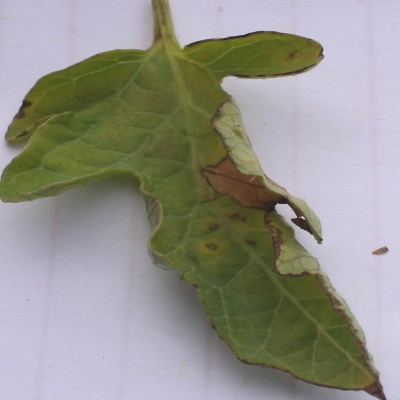
Crop: Tomato
Condition: leaf blight